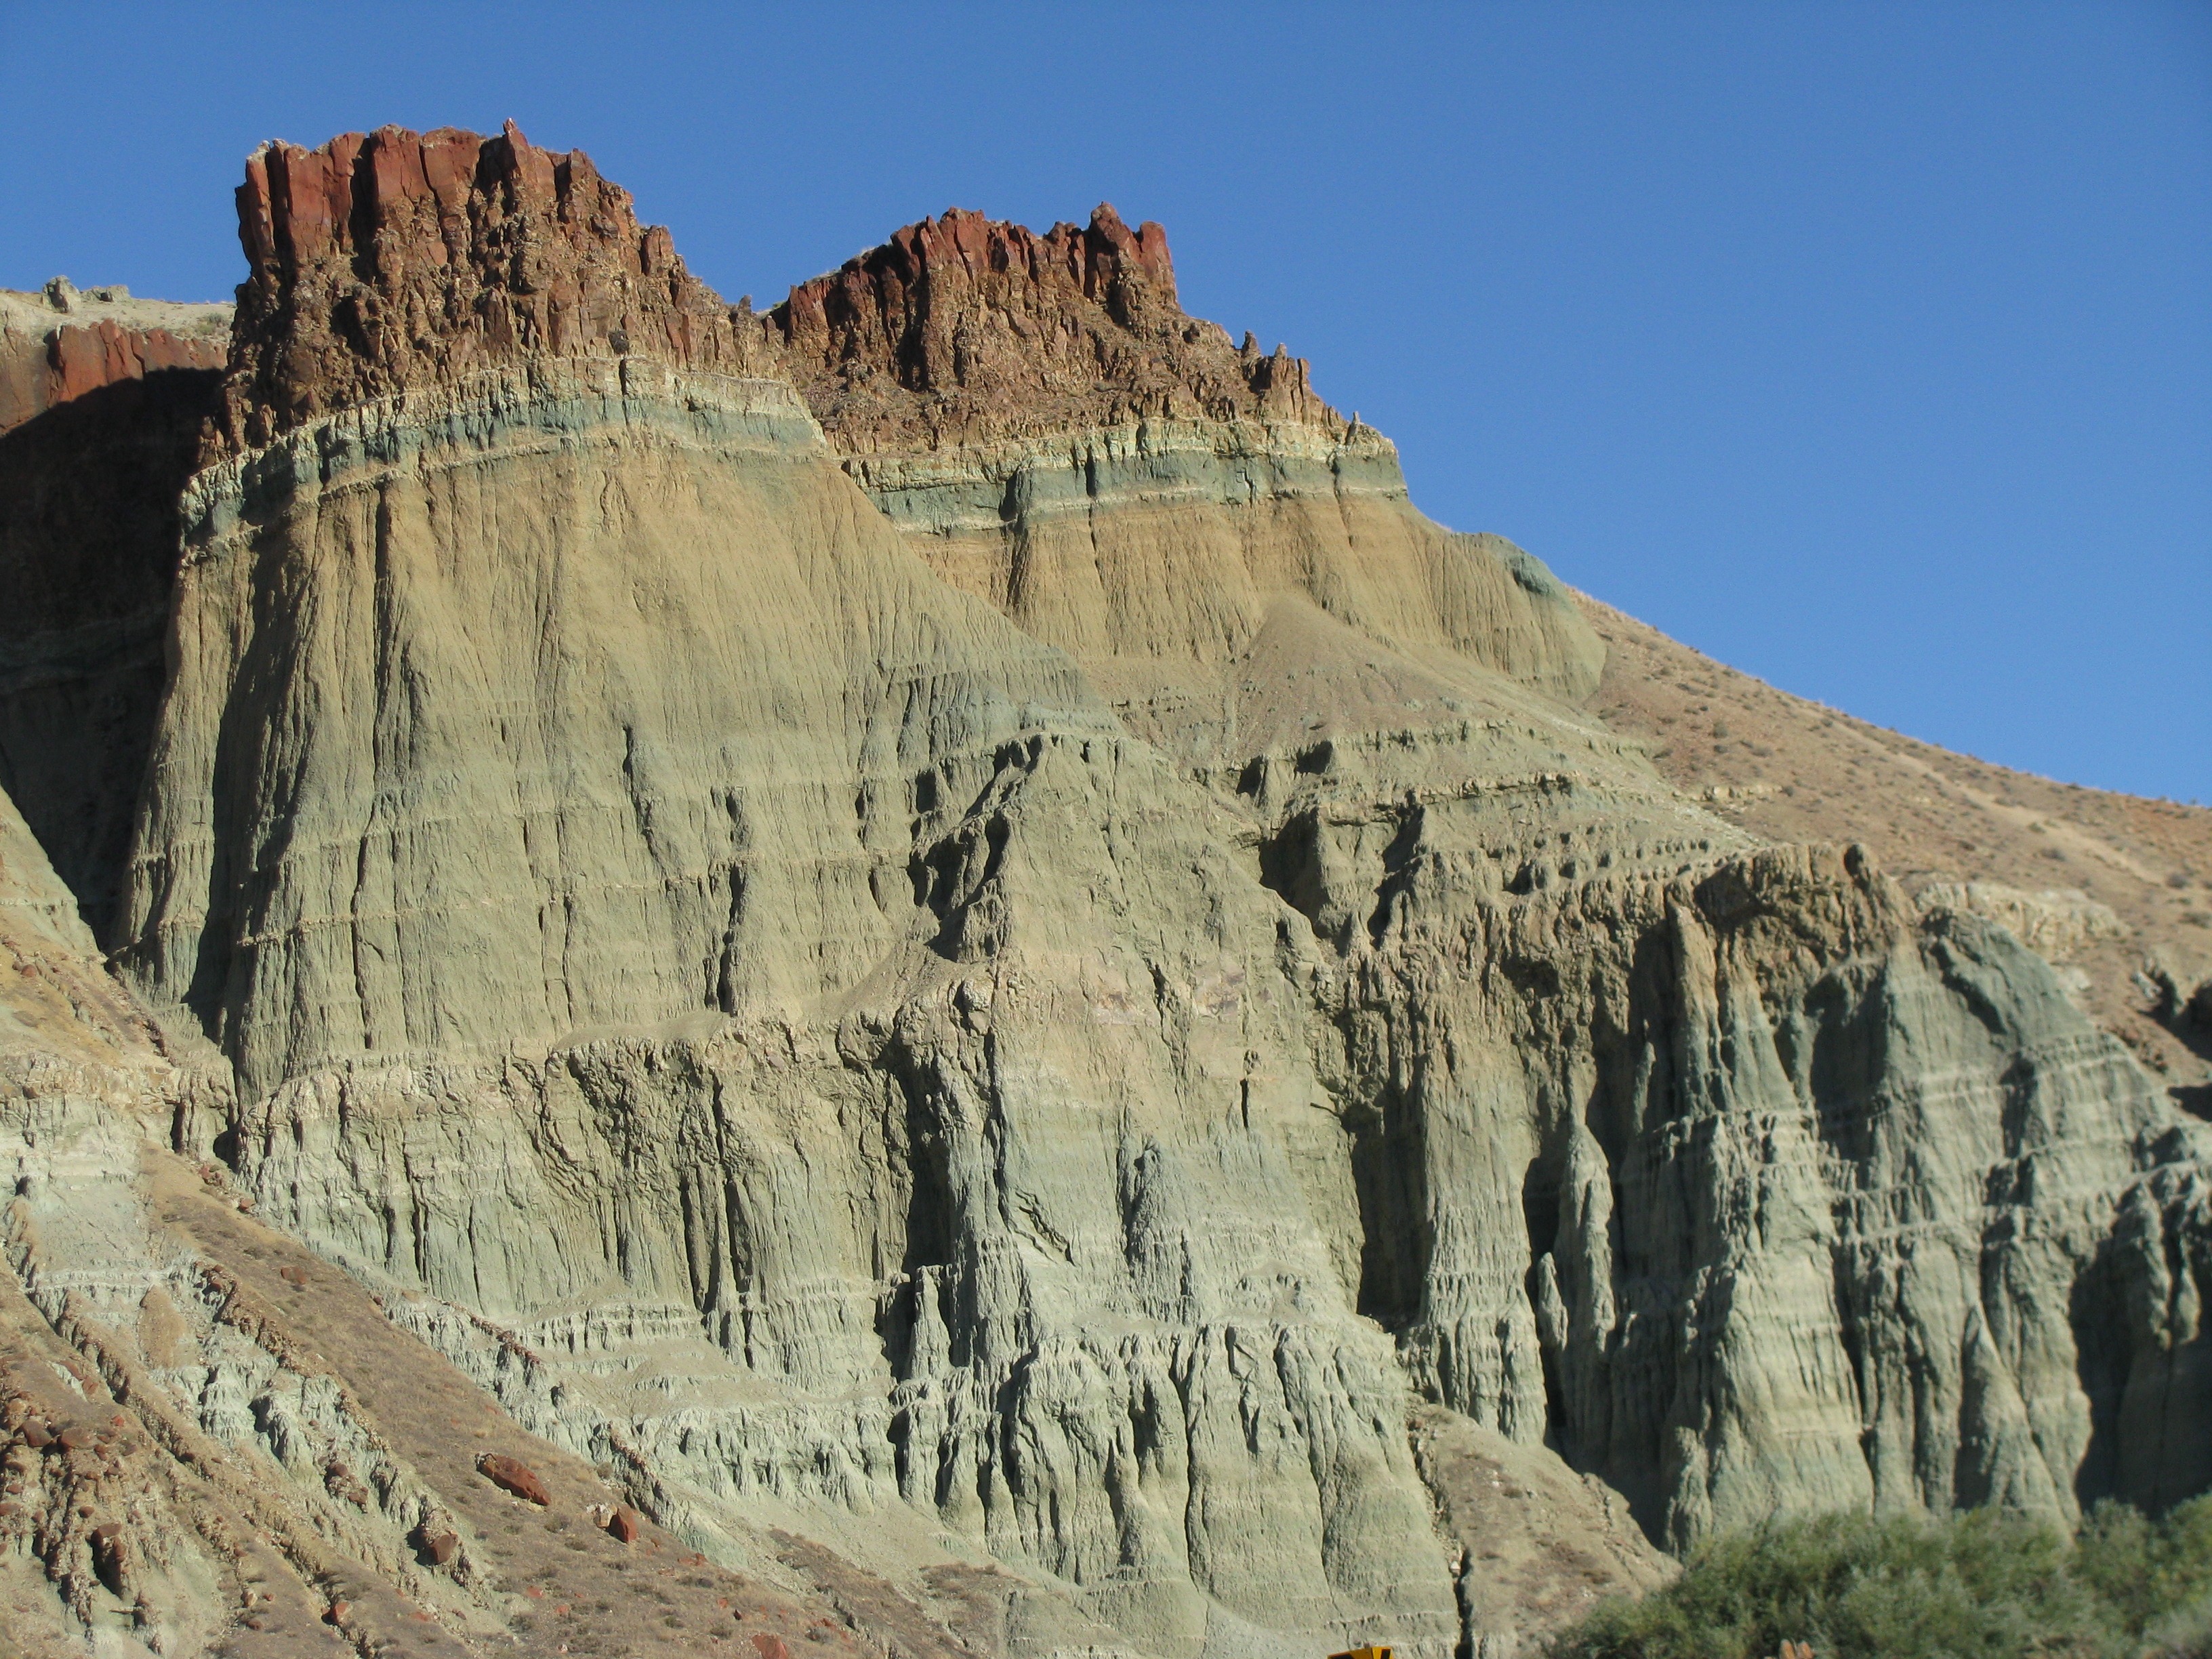
landscape, rock, mountain, valley, formation, cliff, arch, rural, flow, scenic, usa, canyon, terrain, national park, geology, badlands, plateau, lava, volcanic, wadi, oregon, butte, landform, national monument, cathedral rock, john day, geographical feature, fossil beds, john day fossil beds